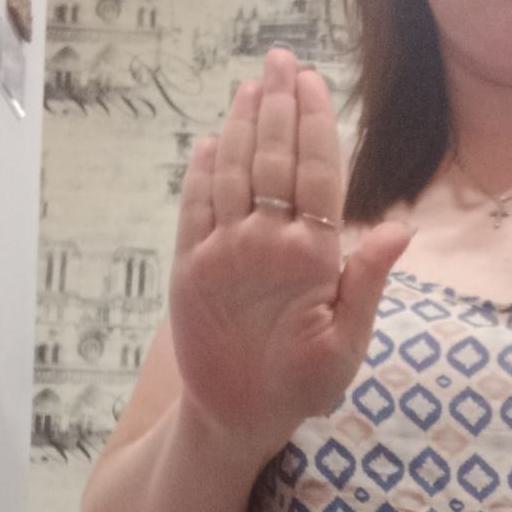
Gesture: stop